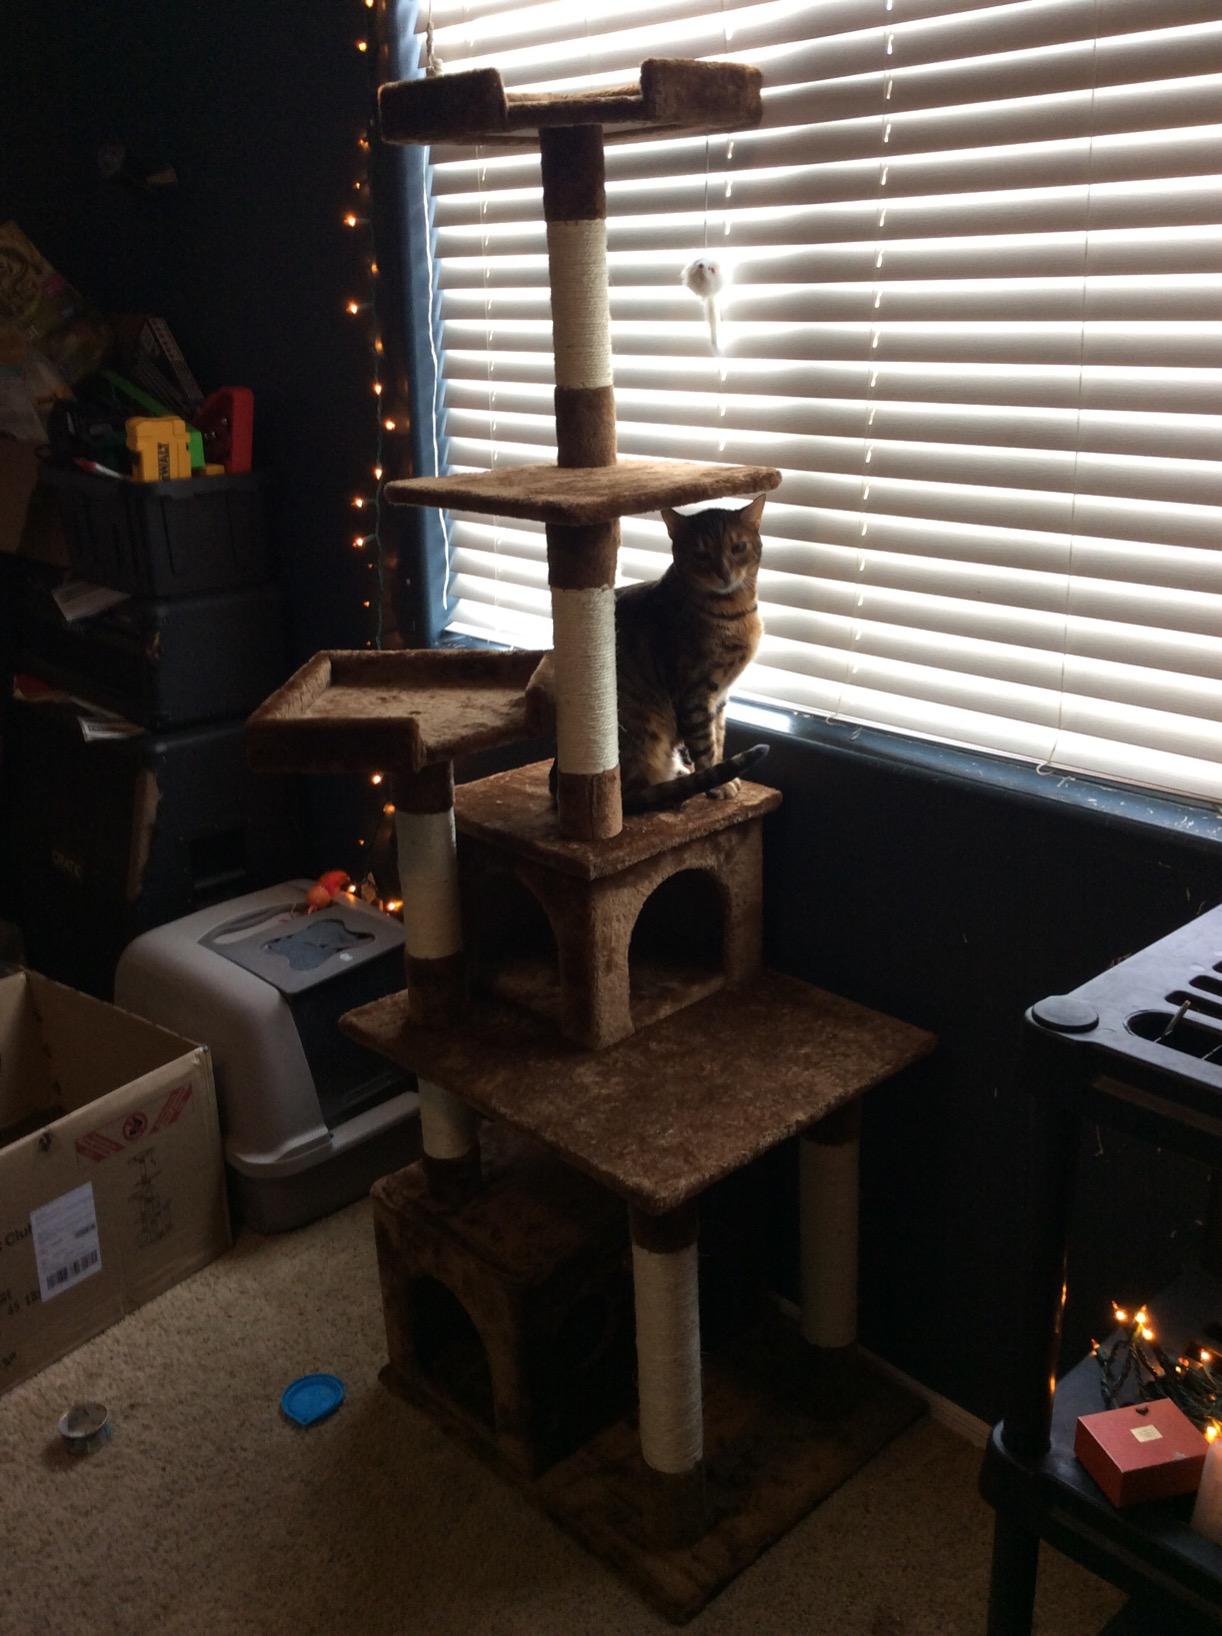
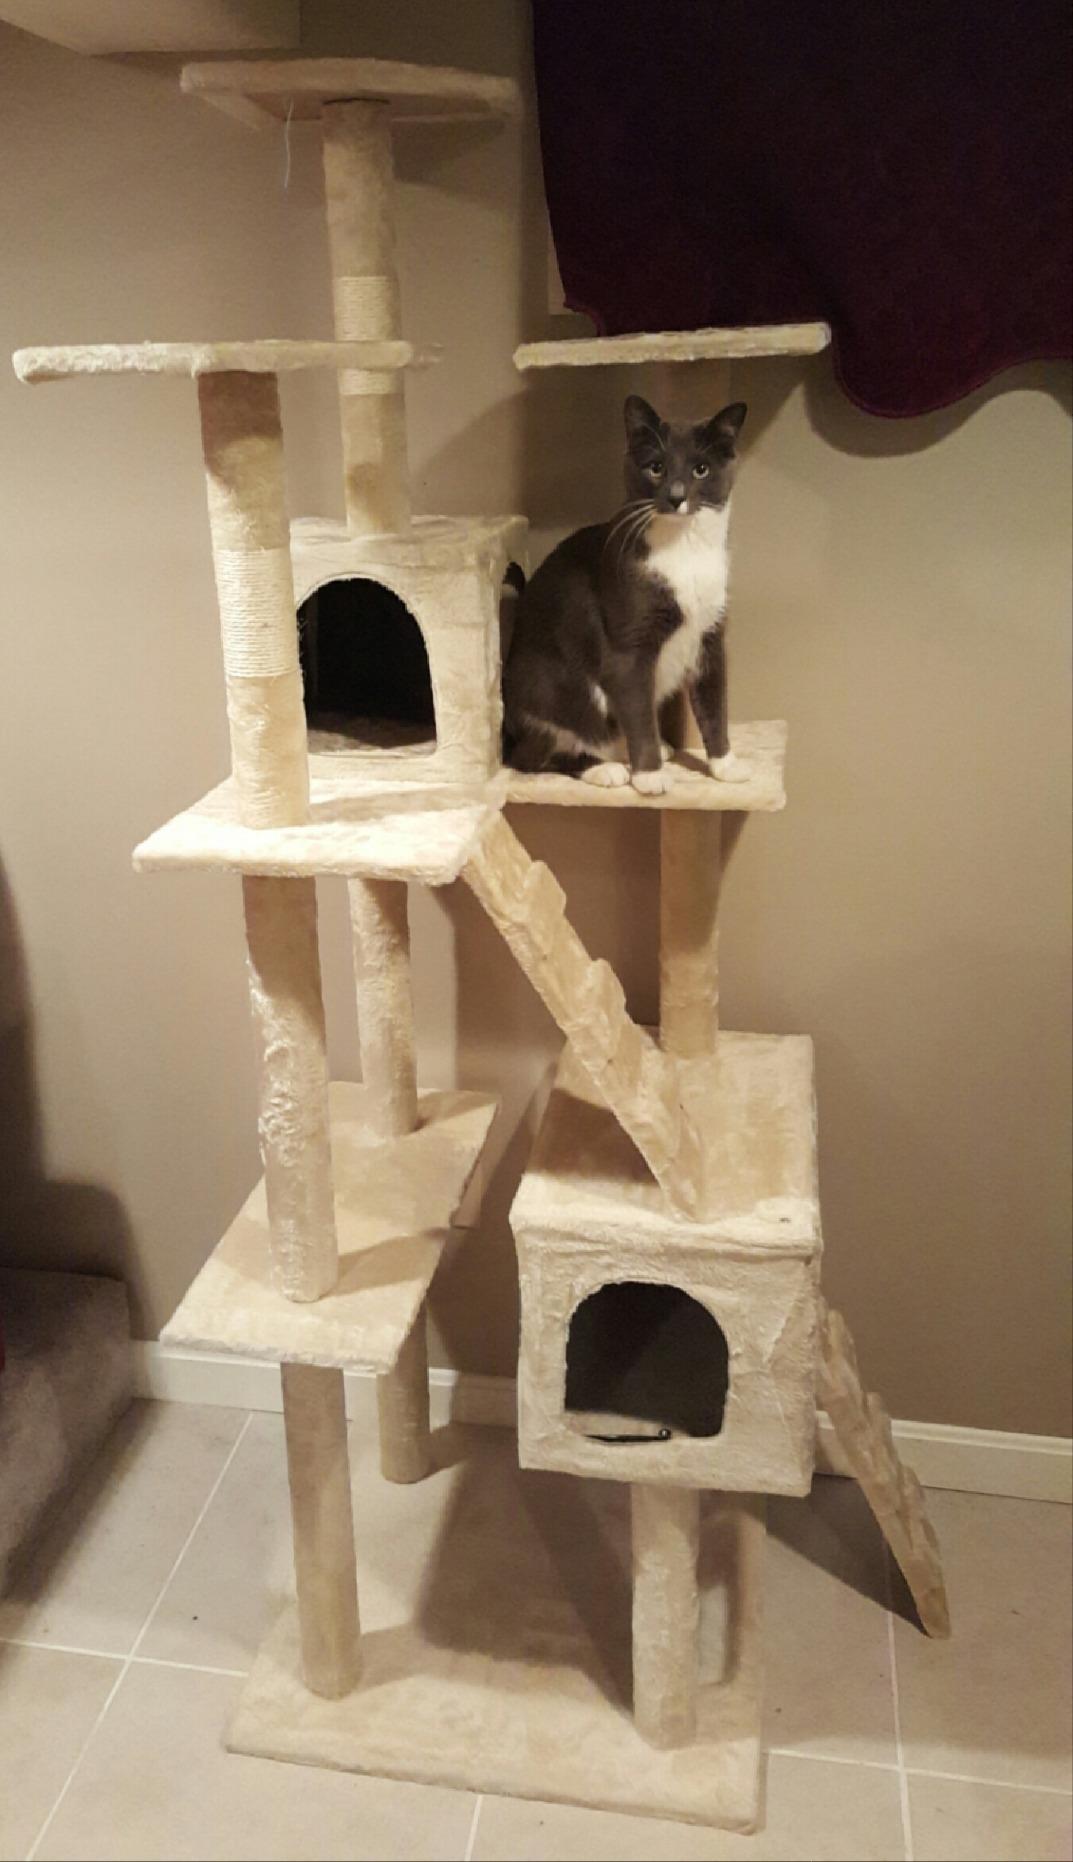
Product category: items_cat tree
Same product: no